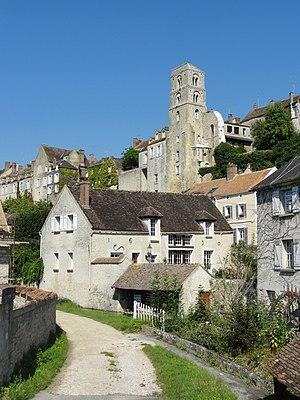
Tour Saint-Thugal, vue depuis le sud-est.
Château-Landon est une commune française située dans le département de Seine-et-Marne en région Île-de-France.